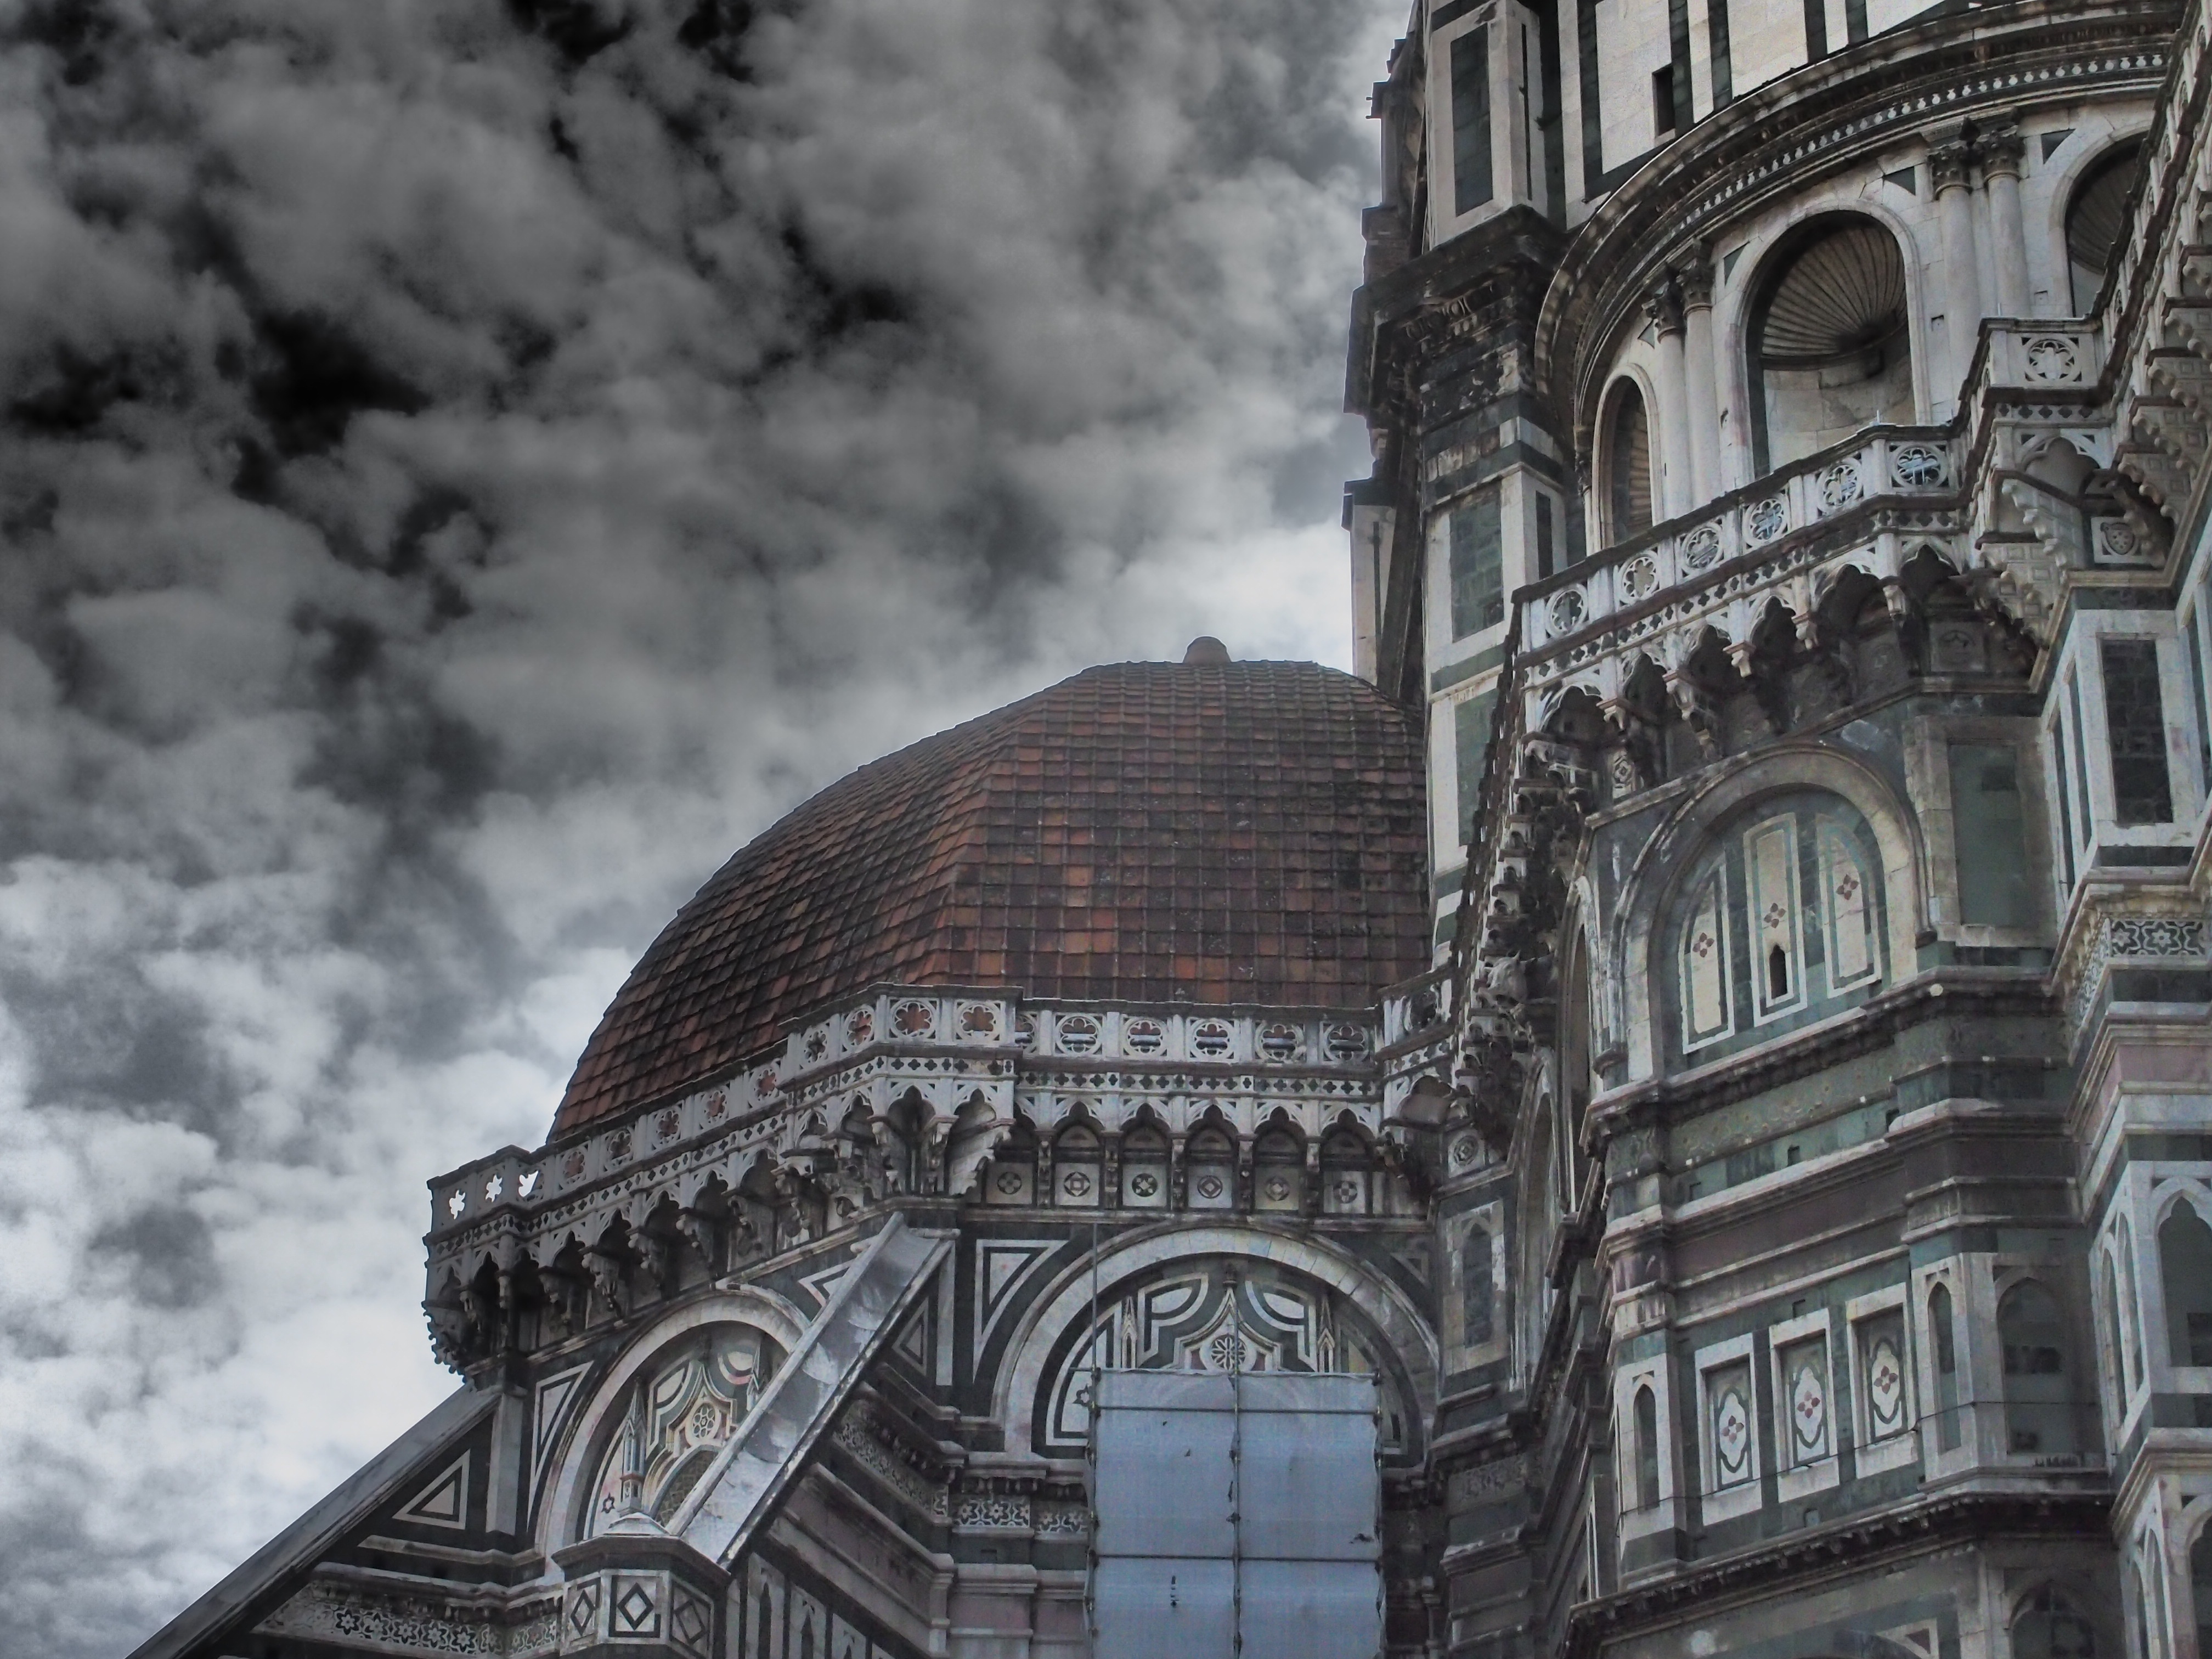
architecture, sky, building, cityscape, landmark, italy, facade, church, cathedral, monochrome, place of worship, synagogue, dome, florence, metropolis, gothic architecture, urban area, ancient history